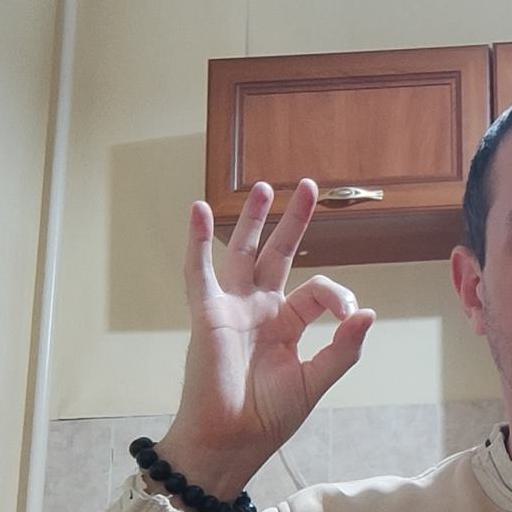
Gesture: ok